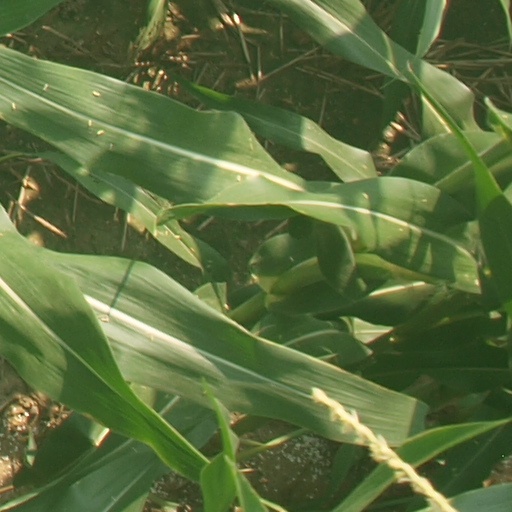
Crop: maize; corn